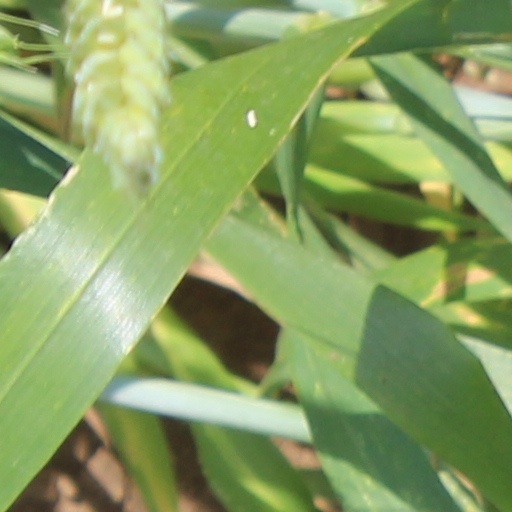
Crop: wheat